Finnish People First

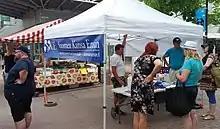
Finnish People First campaigning during SuomiAreena

Finnish People First was a nationalist political party in Finland. It was founded in 2018 and de-registered in 2023 after failing to win seats in two consecutive parliamentary elections. In July 2023, the party filed for bankruptcy and announced its dissolution.